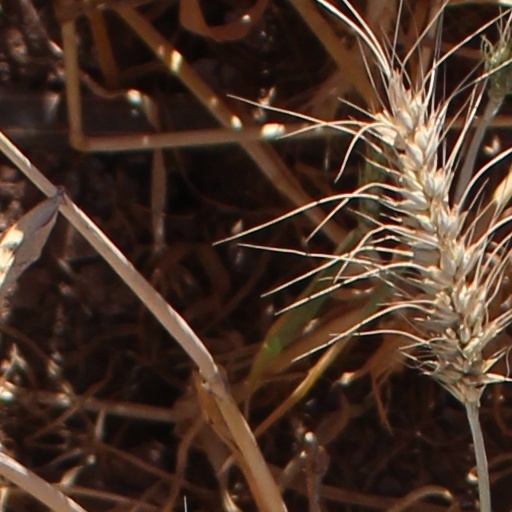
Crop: wheat